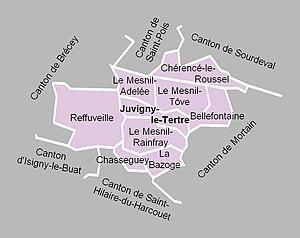
Carte du canton de Juvigny-le-Tertre en 2012.
Le canton de Juvigny-le-Tertre est une ancienne division administrative française, située dans le département de la Manche et la région Basse-Normandie.